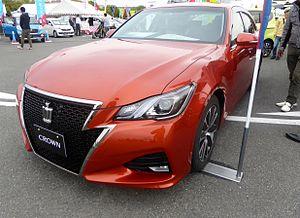
Dans l'industrie automobile, une calandre couvre une ouverture dans la carrosserie d'un véhicule pour permettre une entrée d'air. La plupart des véhicules disposent d'une calandre à l'avant du capot pour protéger le radiateur et le moteur. Merriam-Webster décrit les calandres comme « un réseau formant une barrière ou un écran; en particulier une extrémité ornementale avant d'une automobile. » D'autres placements communs de la calandre sont sous le pare-chocs avant, à l'avant des roues, dans la cheminée de ventilation de la cabine ou sur le couvercle du coffre arrière.